Boris Diaw

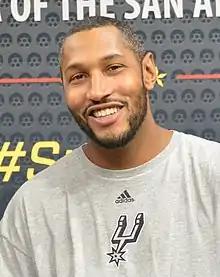
Diaw with the San Antonio Spurs in 2015

Boris Babacar Diaw-Riffiod (born 16 April 1982), better known as Boris Diaw, is a French basketball executive and former player who is the president of Metropolitans 92 of LNB Pro A. Diaw began his playing career in Pro A and returned to that league after 14 seasons in the National Basketball Association (NBA). He played mostly at the power forward position. In 2006, Diaw was named the NBA's Most Improved Player as a member of the Phoenix Suns. He won an NBA championship with the San Antonio Spurs in 2014.